Cooperative movement in India

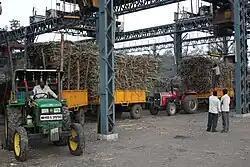
Sugarcane weighing at a cooperative sugar mill in Maharashtra, India.

Dairy farming based on the Amul Pattern, with a single marketing cooperative, is India's largest self-sustaining industry and its largest rural employment provider. Successful implementation of the Amul model has made India the world's largest milk producer. Here small, marginal farmers with a couple or so heads of milch cattle queue up twice daily to pour milk from their small containers into the village union collection points. The milk after processing at the district unions is then marketed by the state cooperative federation nationally under the Amul brand name, India's largest food brand. With the Anand pattern three-fourths of the price paid by the mainly urban consumers goes into the hands of millions of small dairy farmers, who are the owners of the brand and the cooperative. The cooperative hires professionals for their expertise and skills and uses hi-tech research labs and modern processing plants & transport cold-chains, to ensure quality of their produce and value-add to the milk.